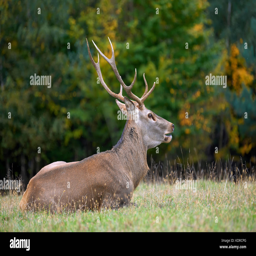
portrait of majestic powerful adult red deer stag in the natural environment